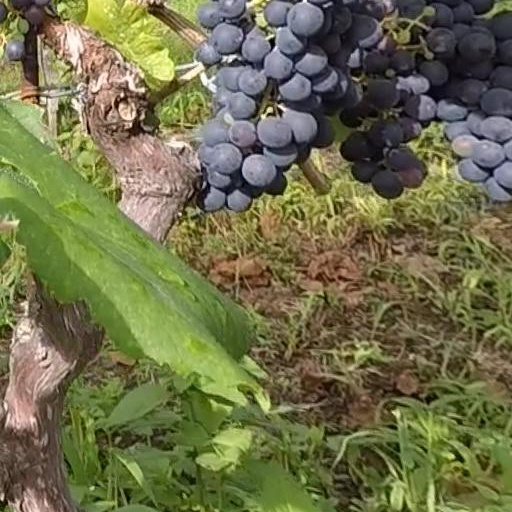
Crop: grape